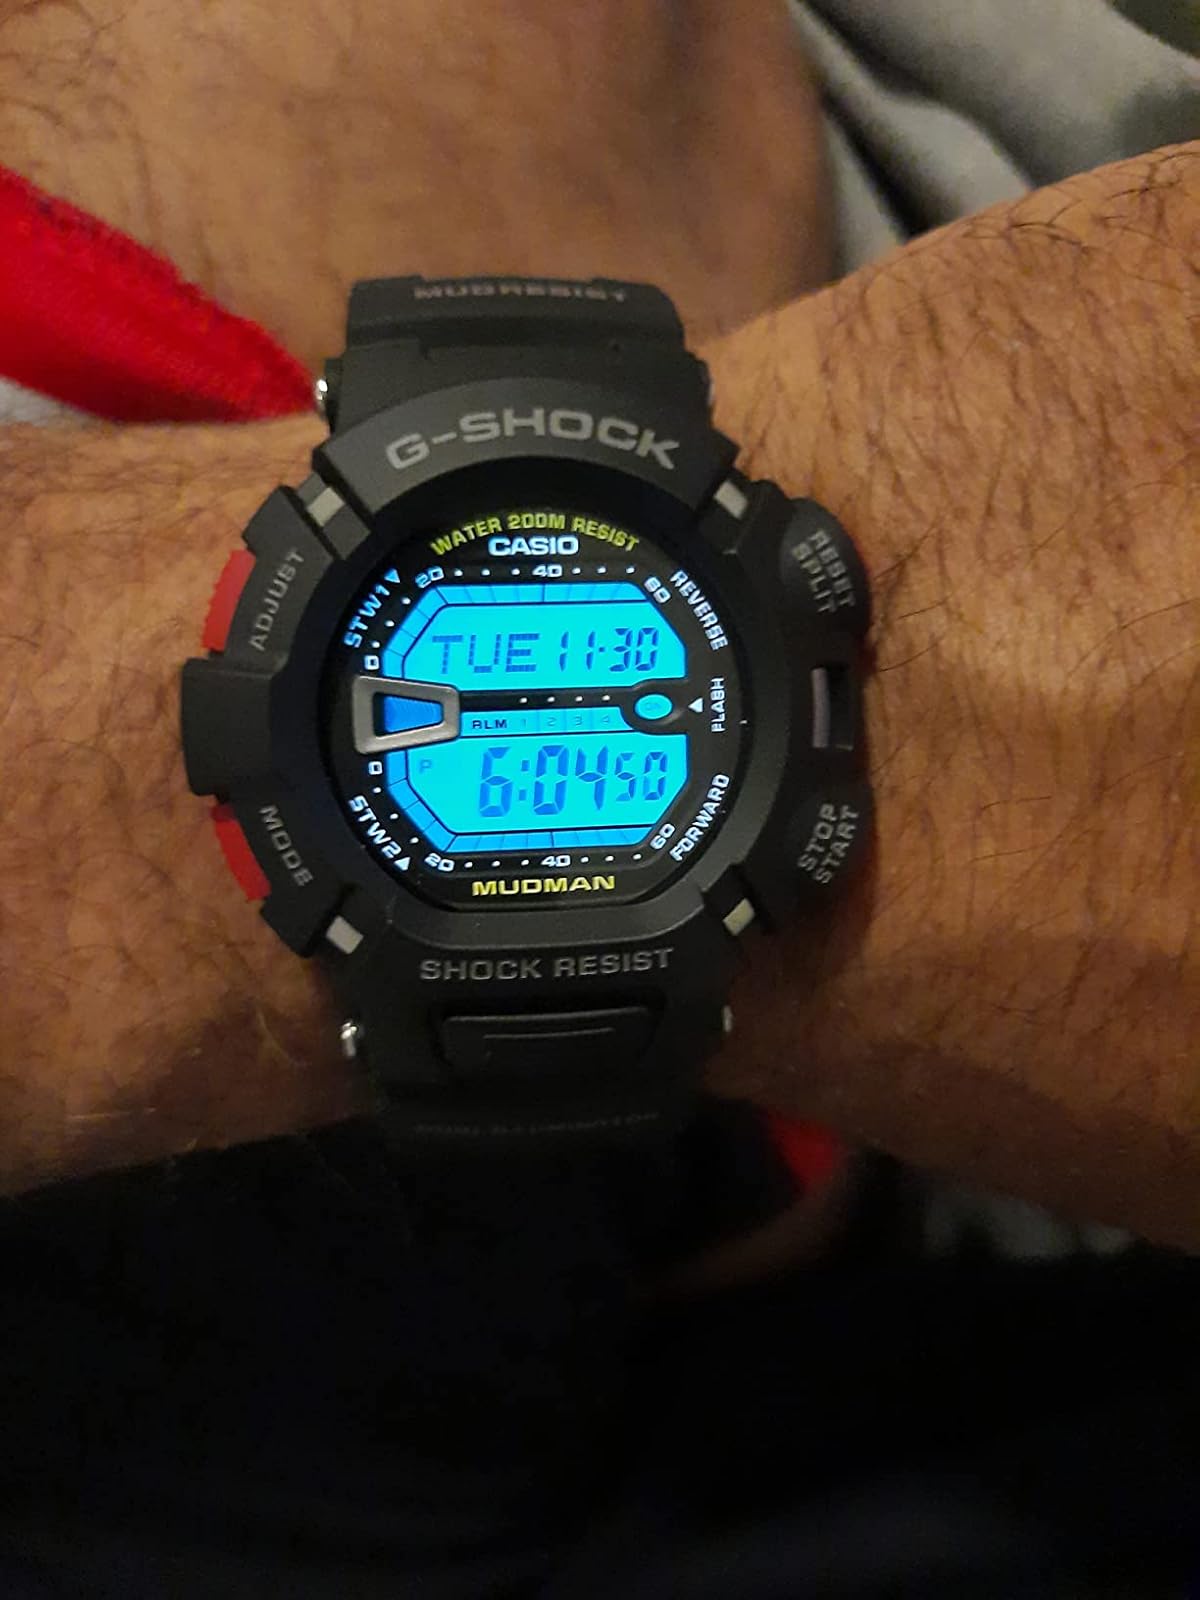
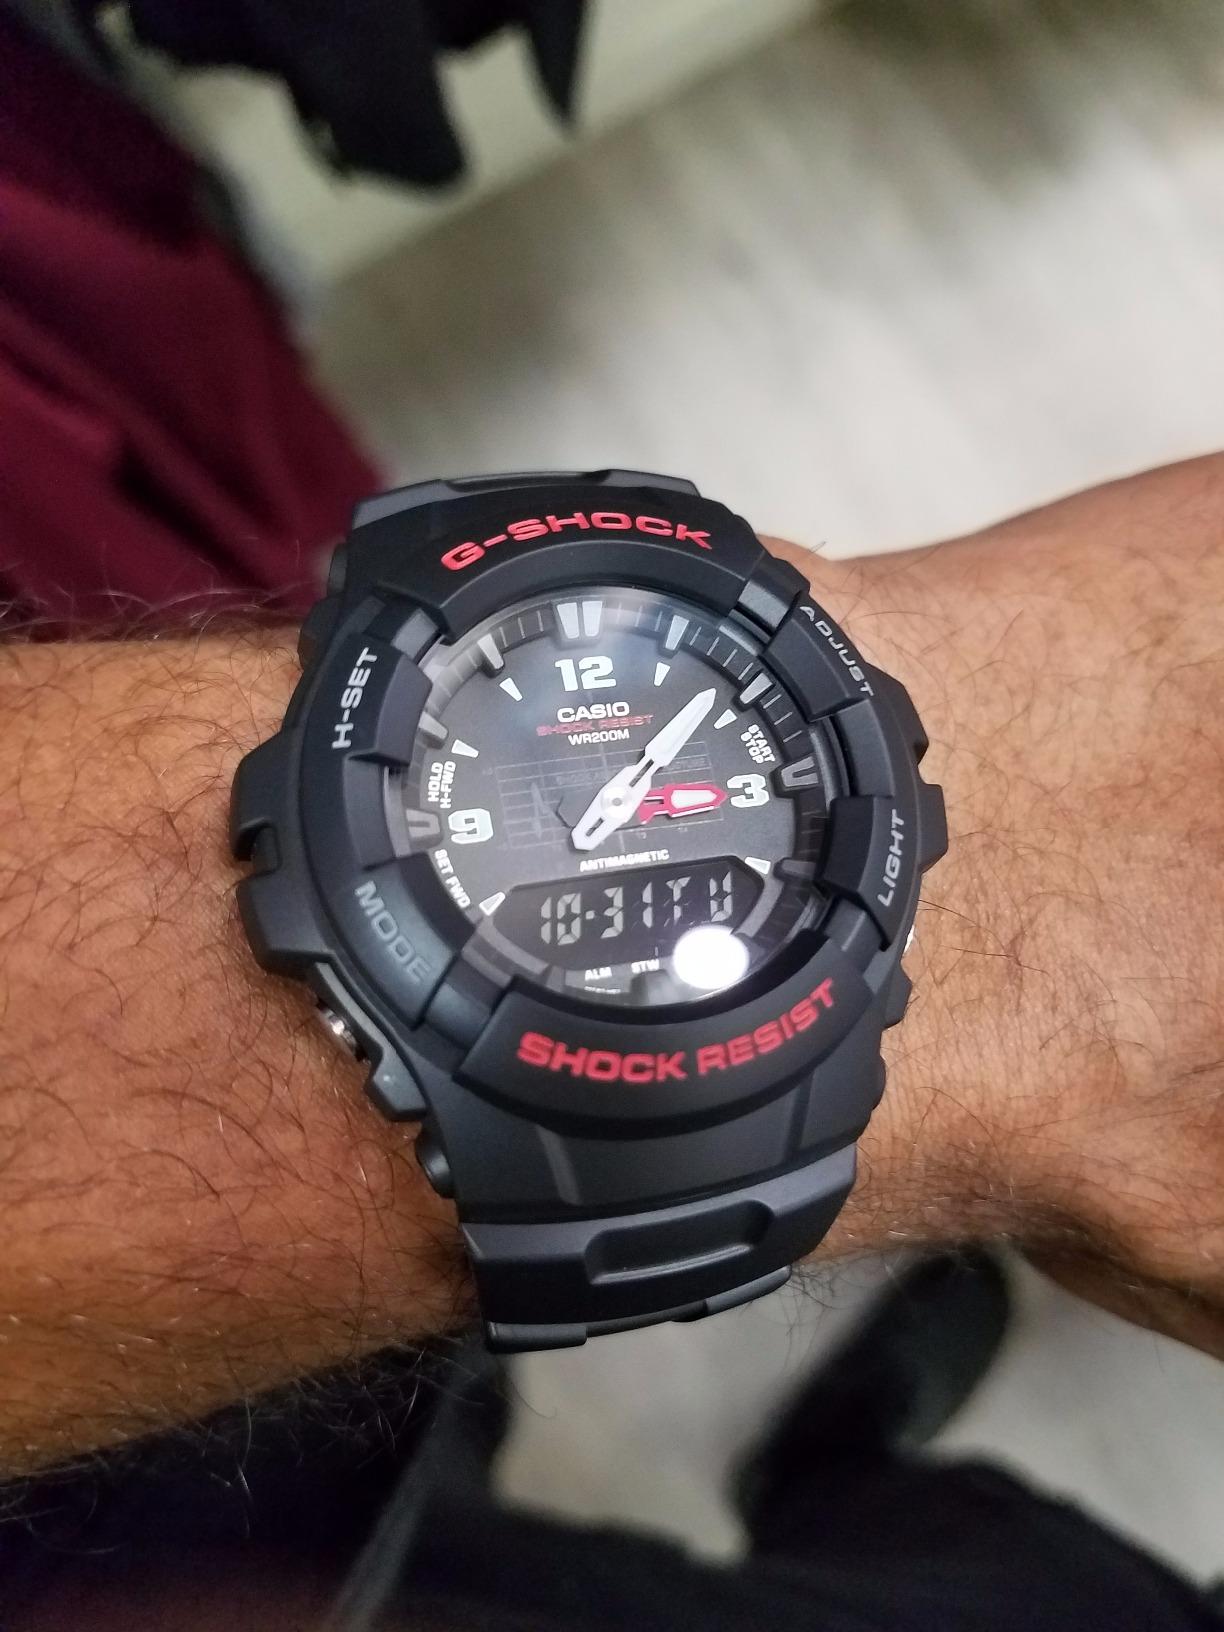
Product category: accessories_watch
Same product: no